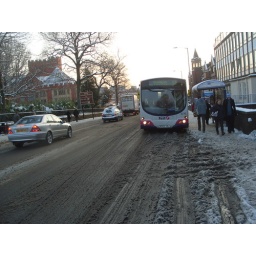
First bus of the day making it up the hill to Crookes in the snow